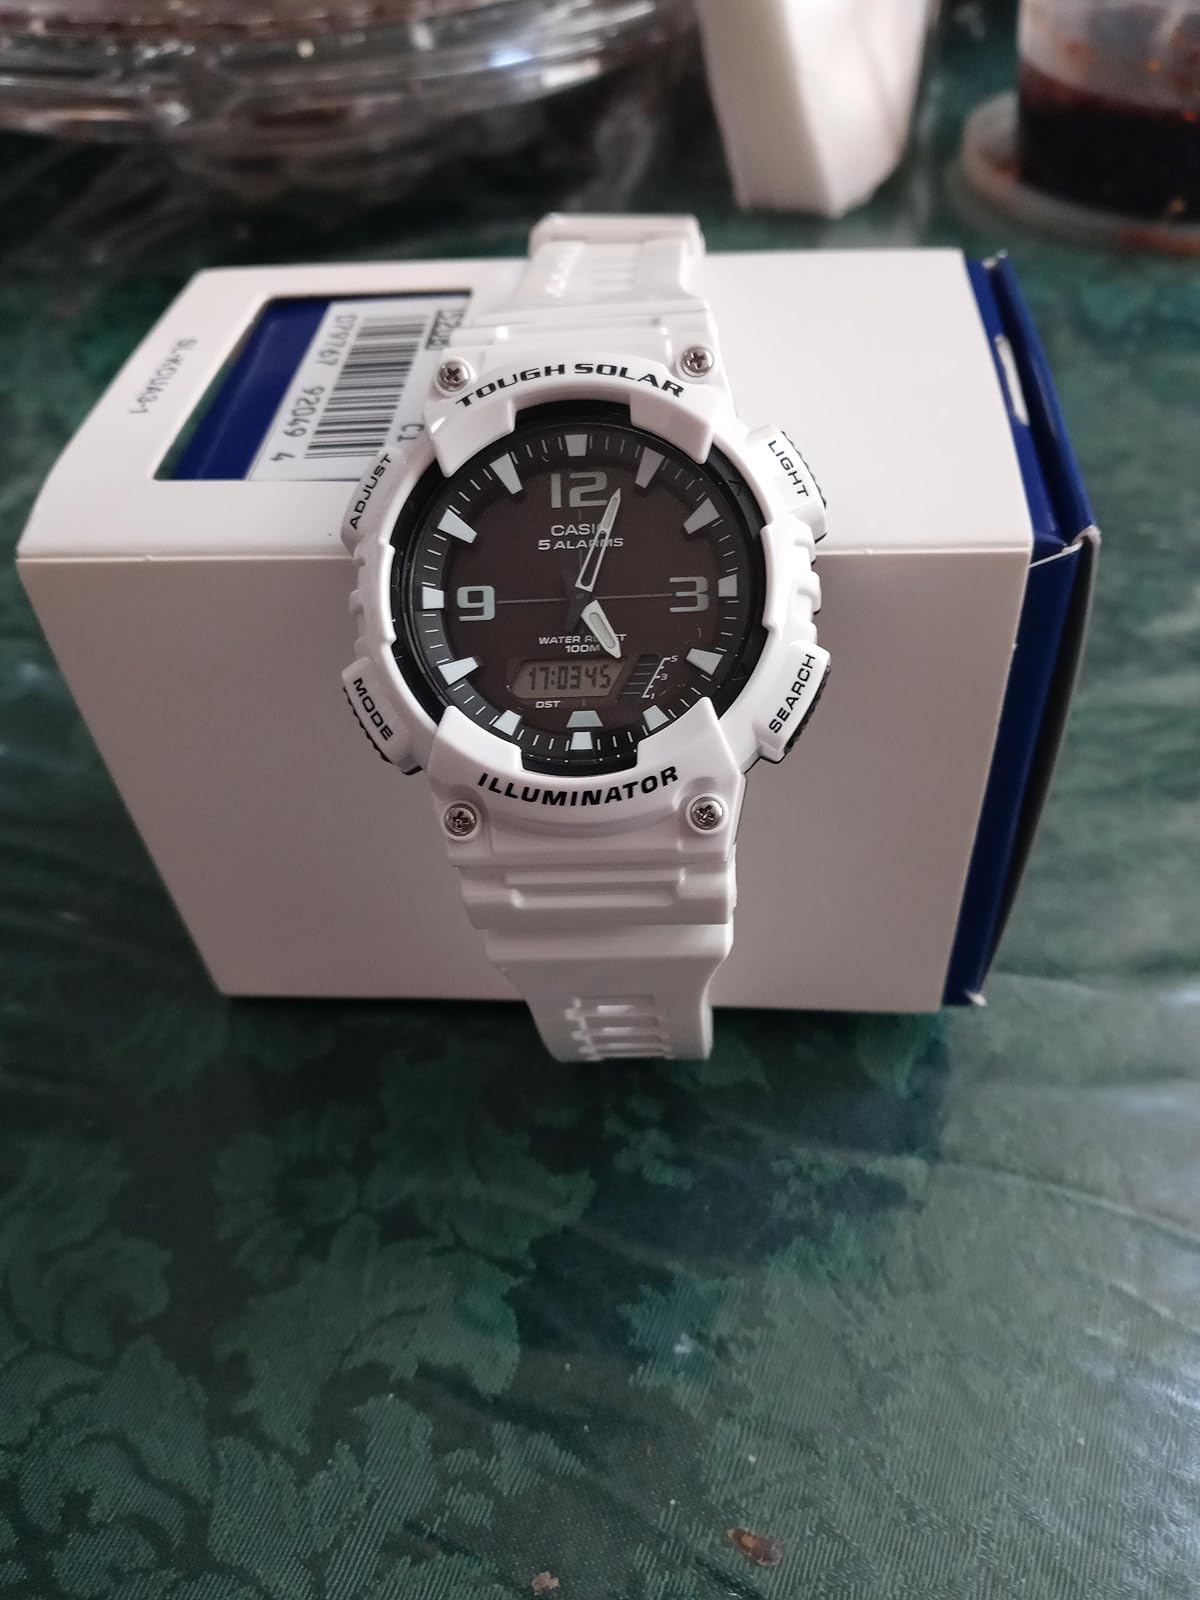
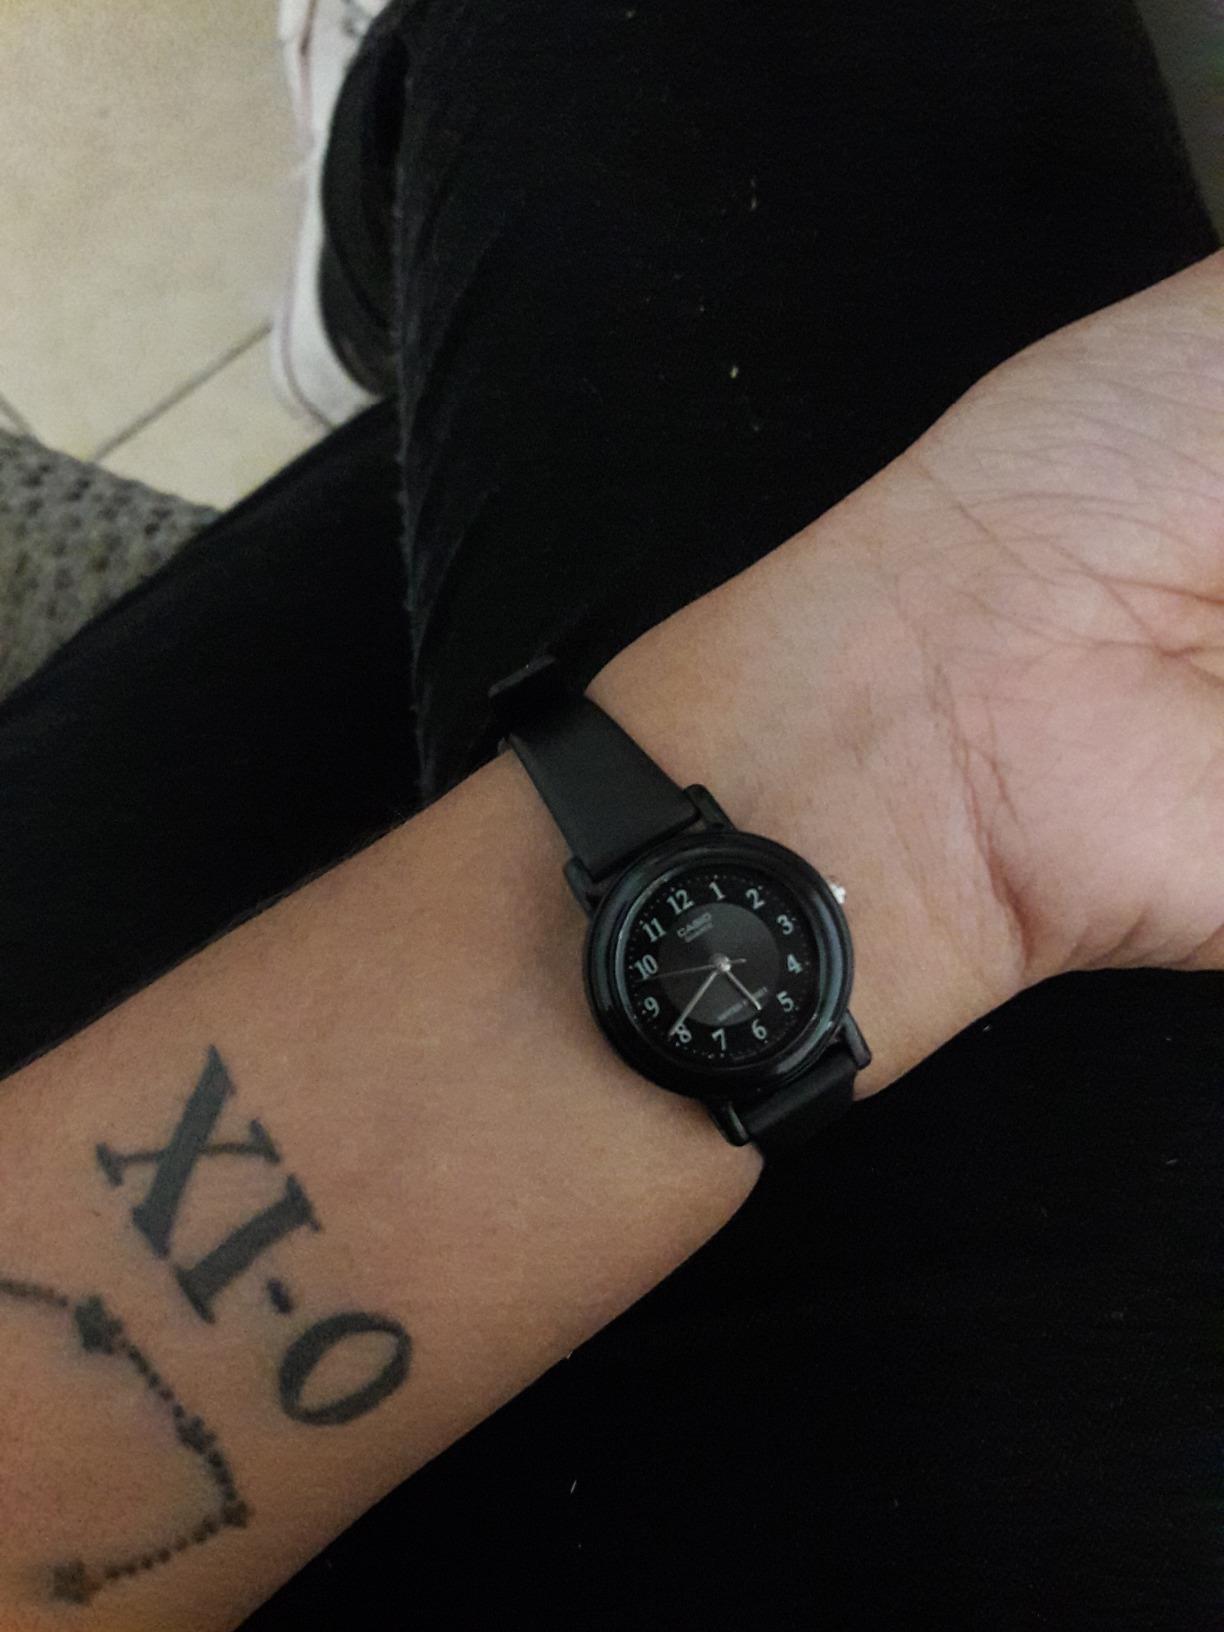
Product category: accessories_watch
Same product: no